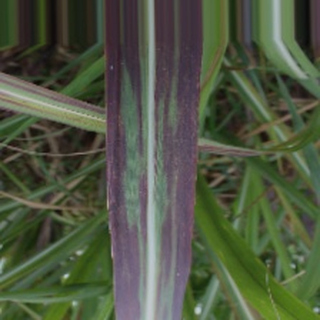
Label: sugarcane_bacterial_blight